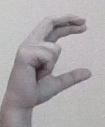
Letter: thal